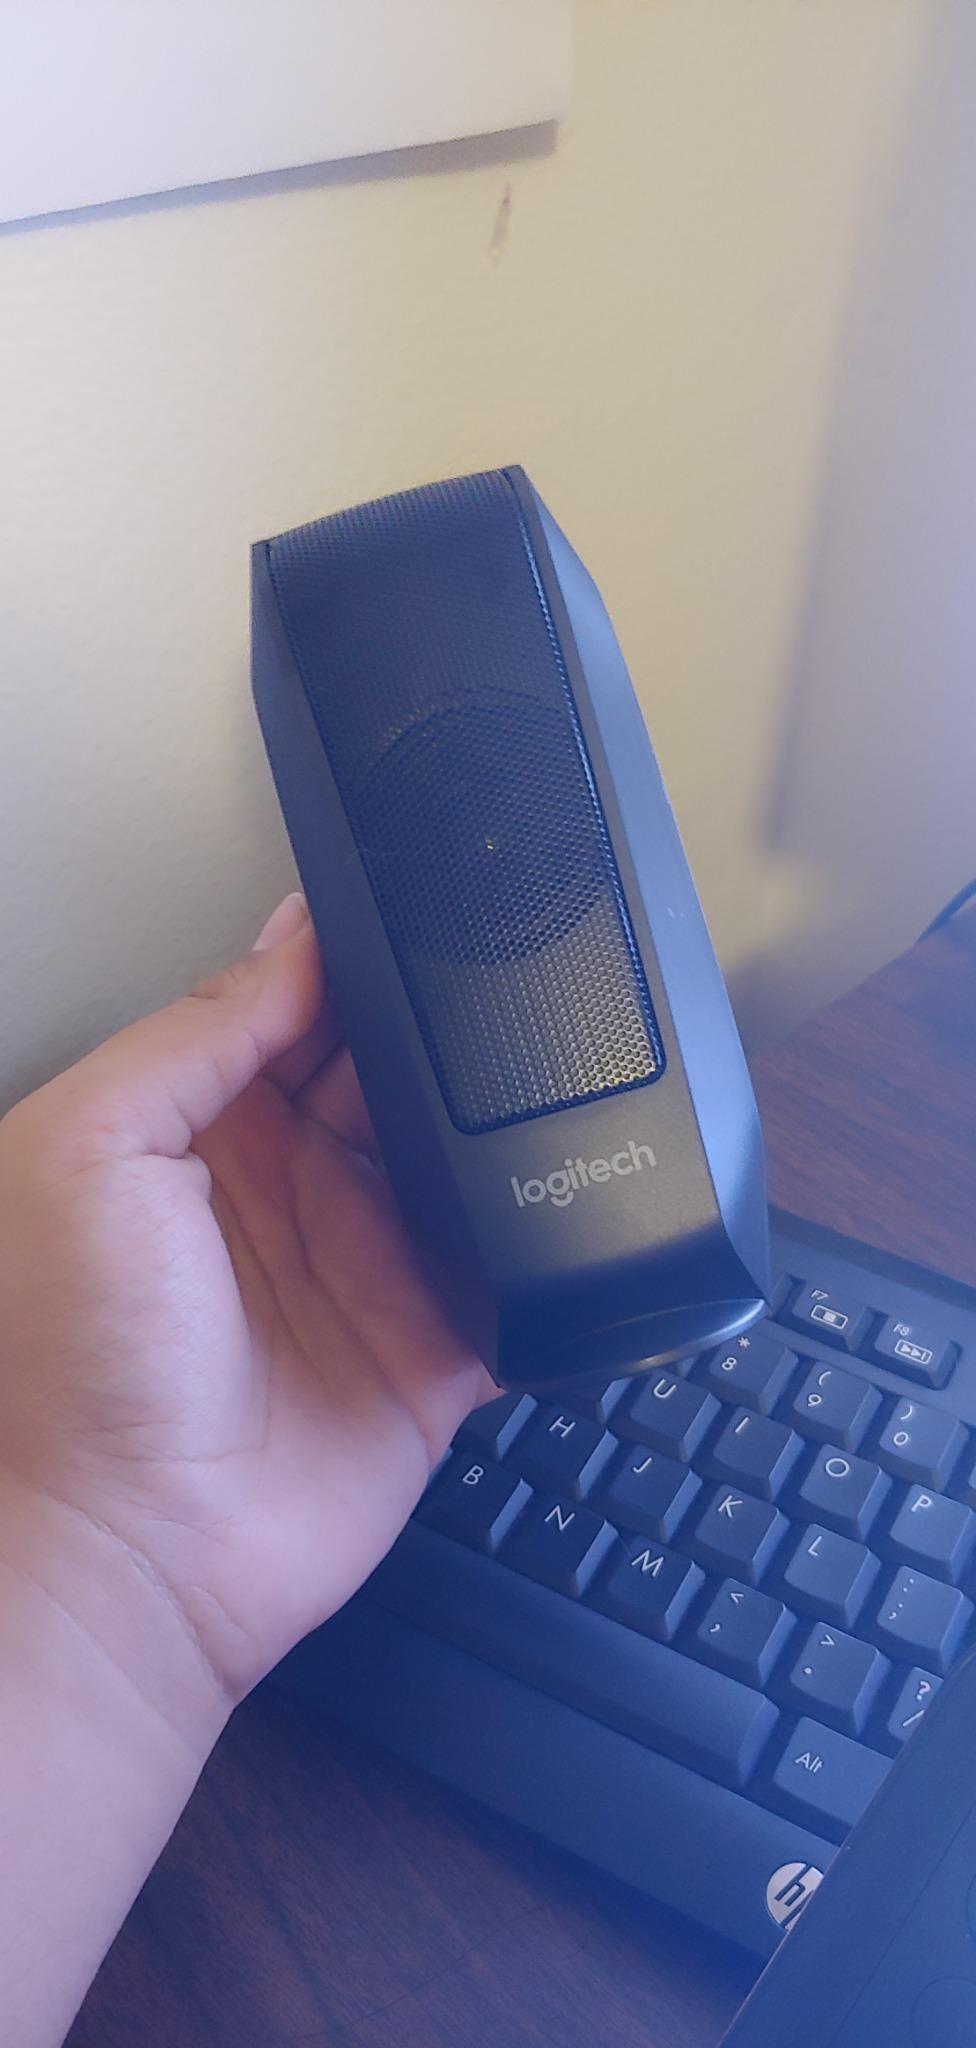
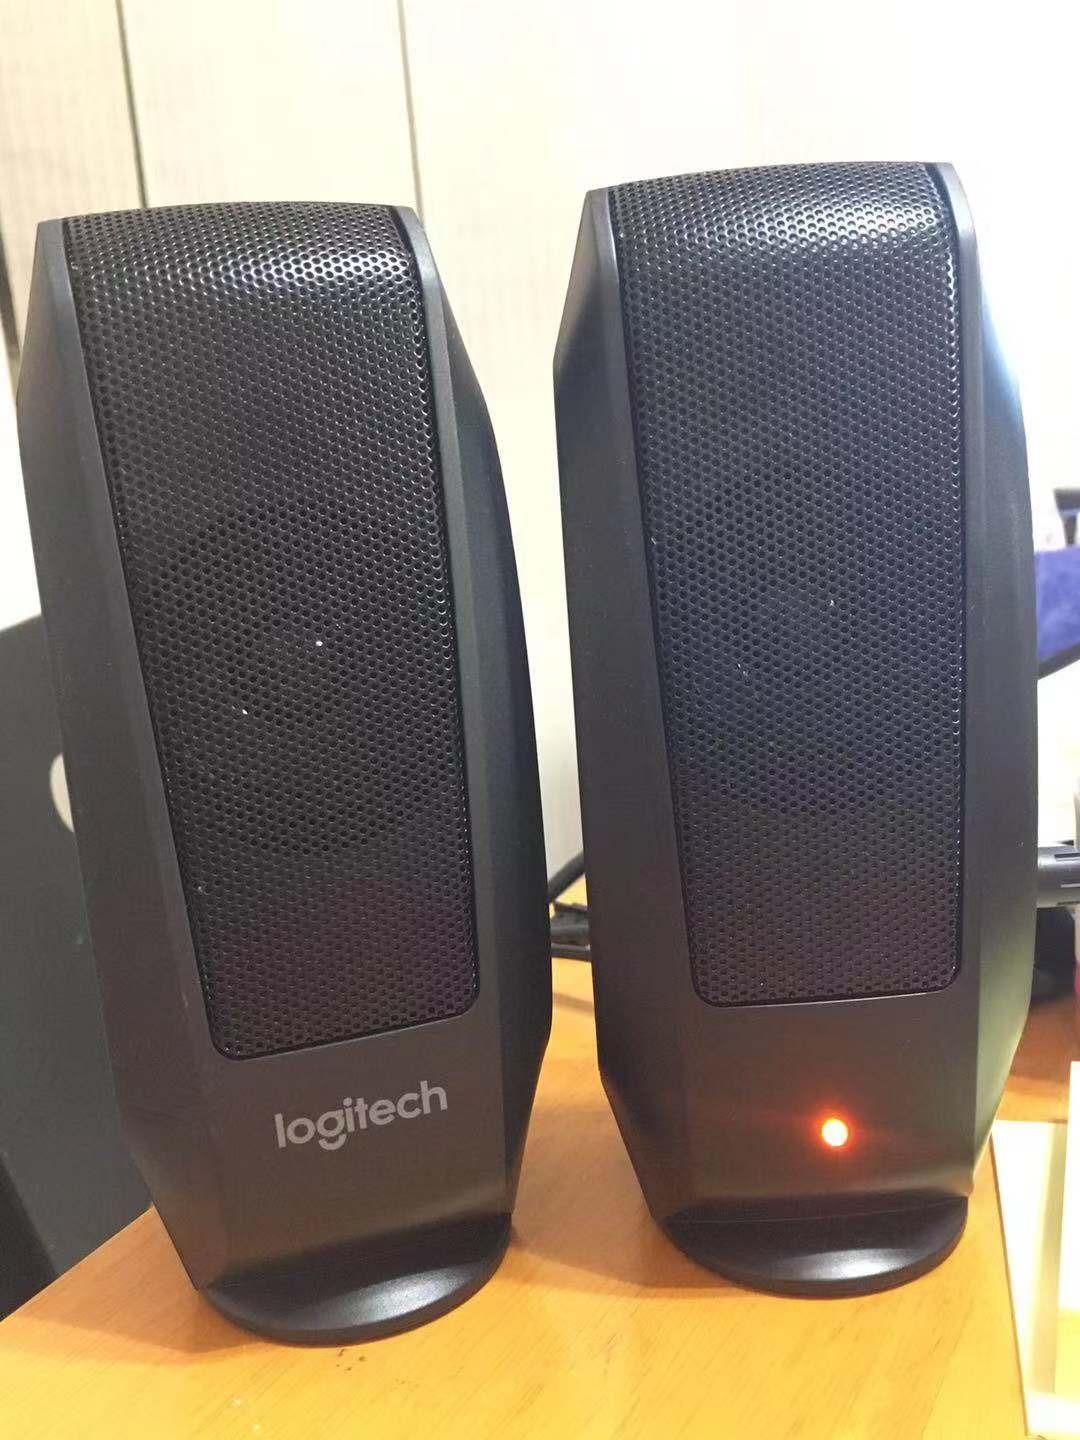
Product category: speaker
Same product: yes